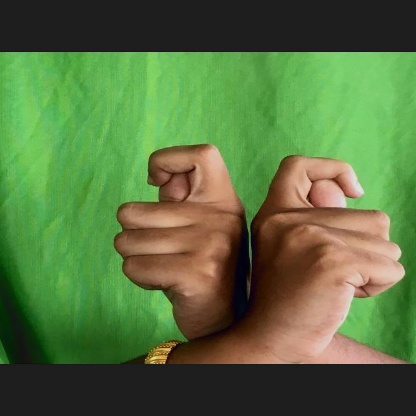
Mudra: Berunda